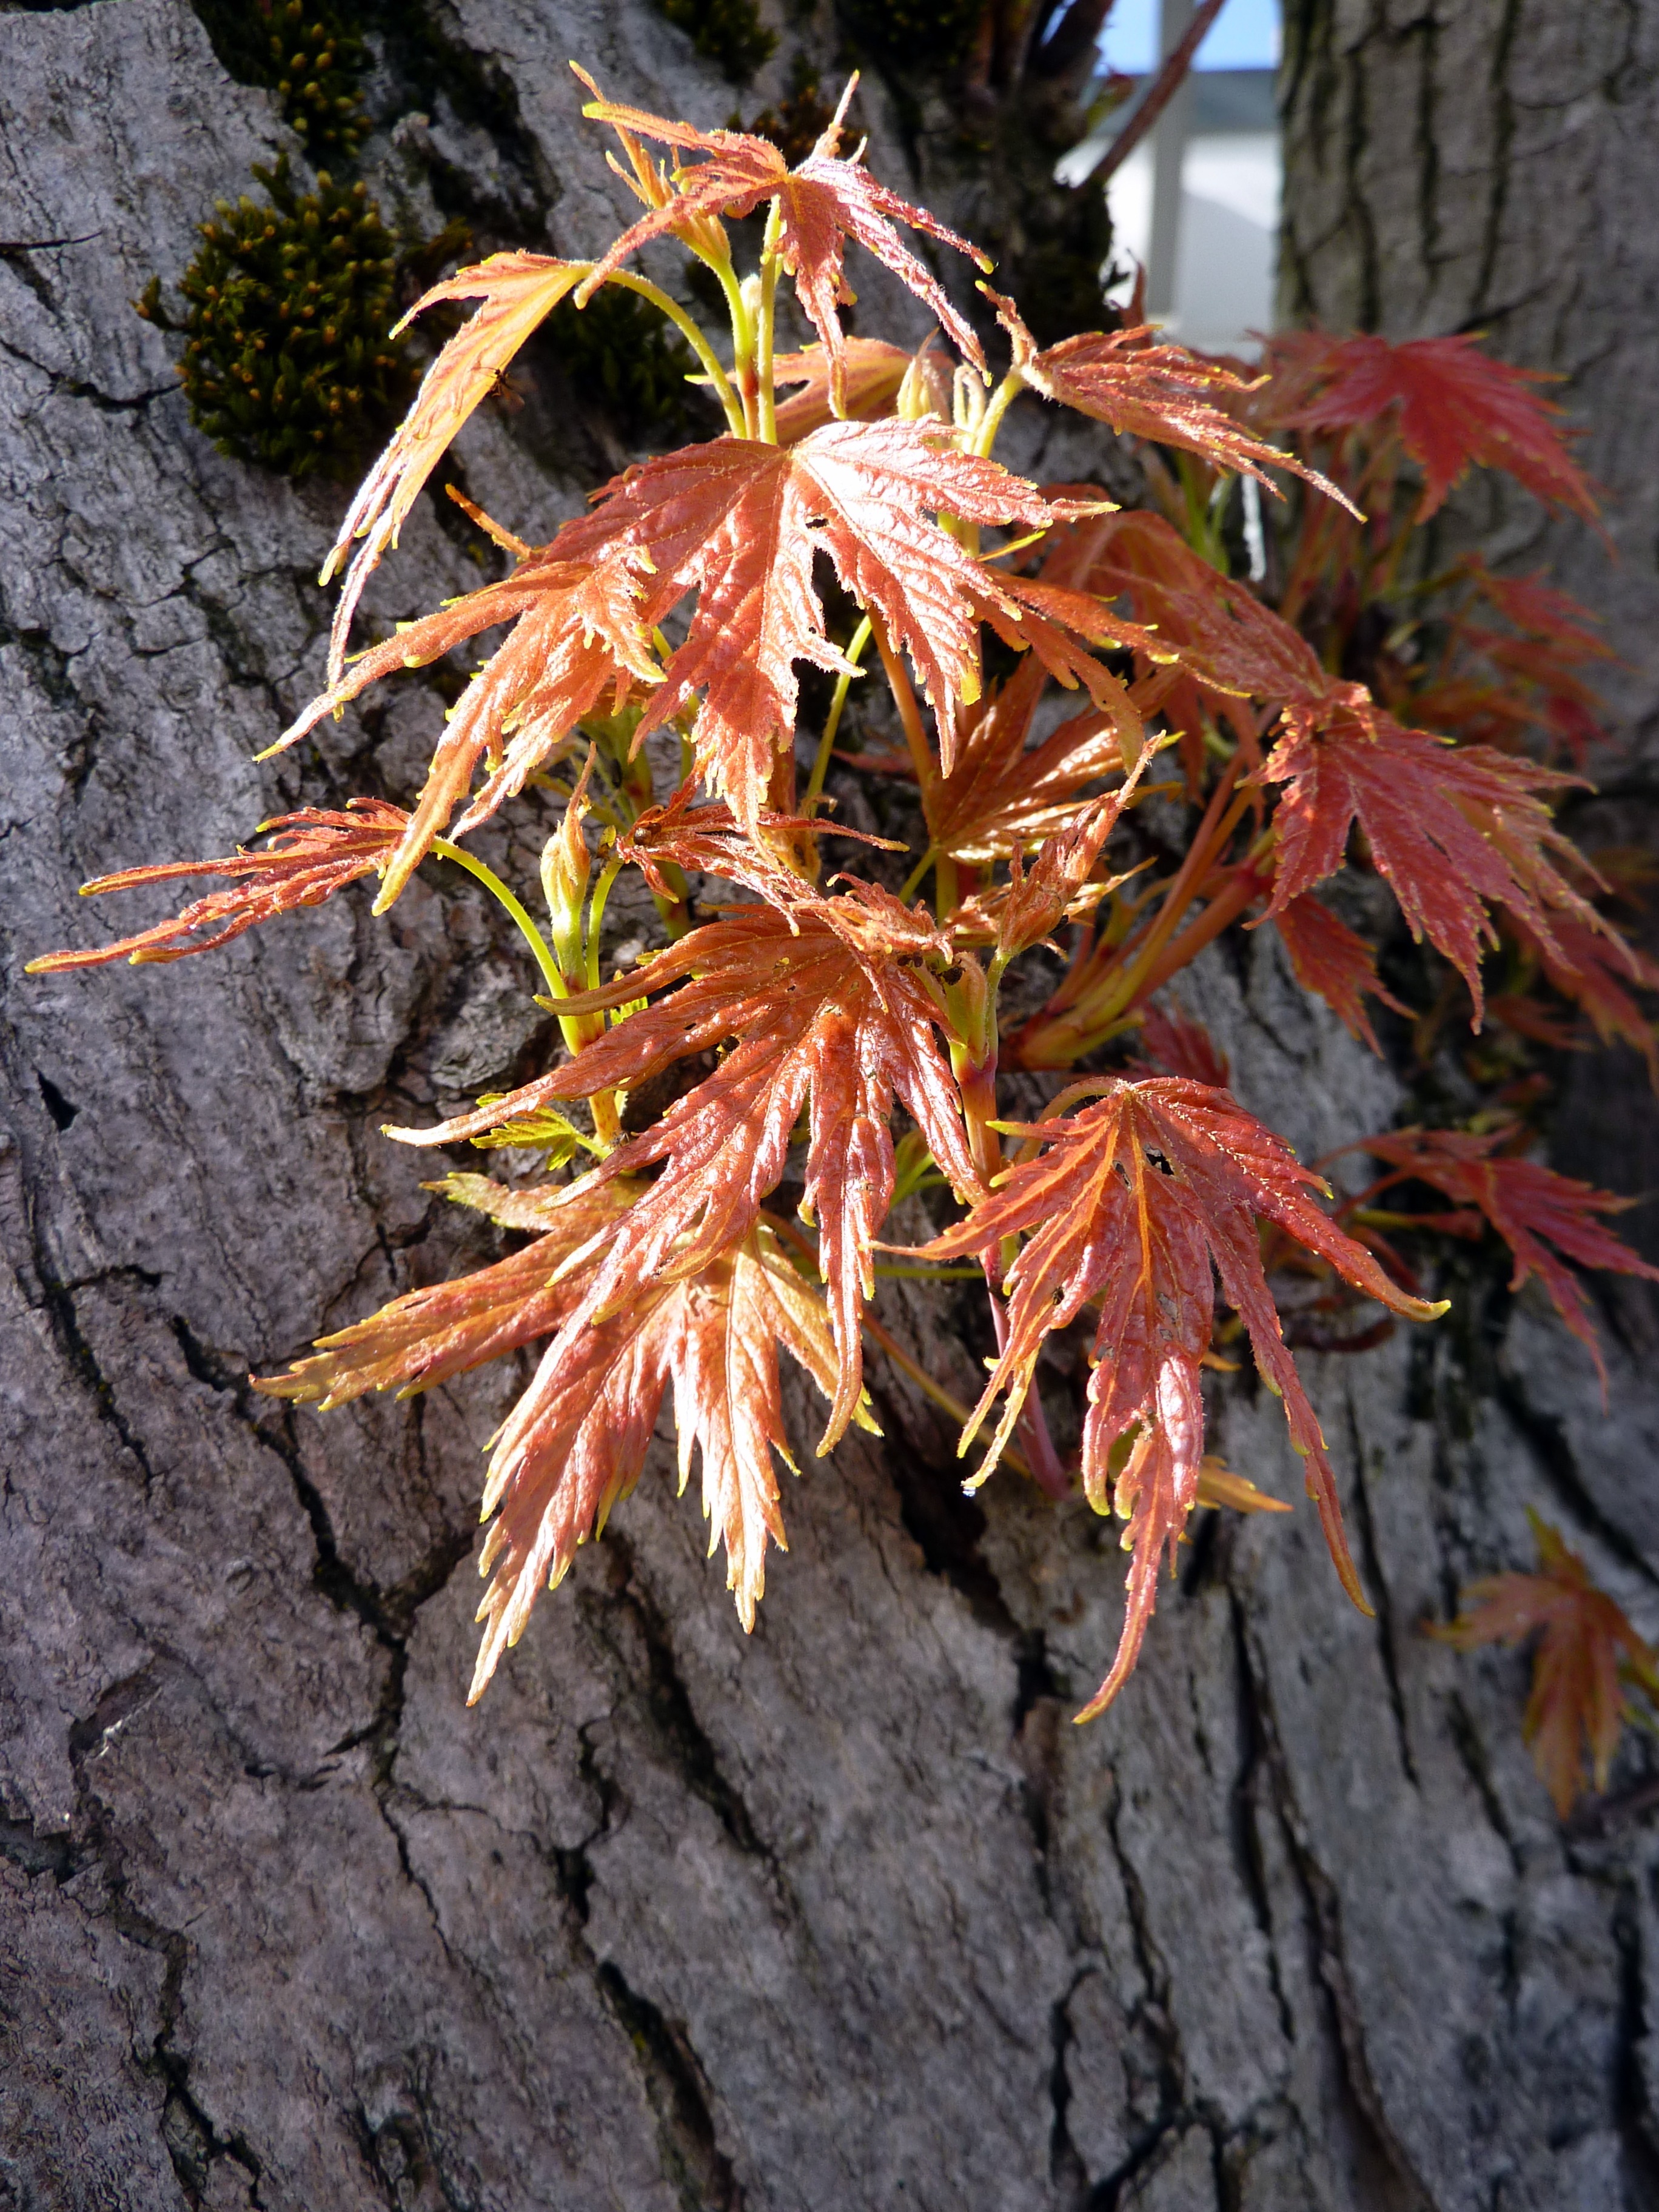
tree, branch, plant, leaf, flower, autumn, botany, flora, season, maple tree, maple leaf, leaves, shrub, fall foliage, golden autumn, autumn colours, colorful leaves, flowering plant, woody plant, land plant